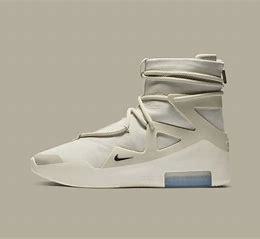
Brand: Nike
Model: Fear of God